German submarine U-52 (1938)

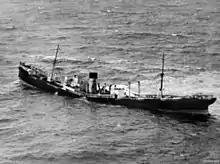
SS Geraldine Mary 4 August 1940

Foray number five was in terms of tonnage sunk, her most successful; she destroyed the "Gogovale" on 4 August 1940 about west southwest of Bloody Foreland (County Donegal in Ireland). On about the same day the submarine was badly damaged by British escorts; repairs took four months to implement.